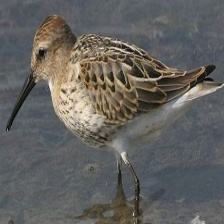
Species: DUNLIN
Scientific name: CALIDRIS ALPINA
ImageNet parent category: red-backed_sandpiper